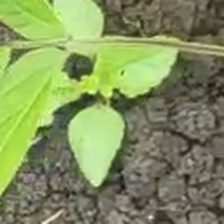
Weed species: Kena_(Commplina_benghalensio)